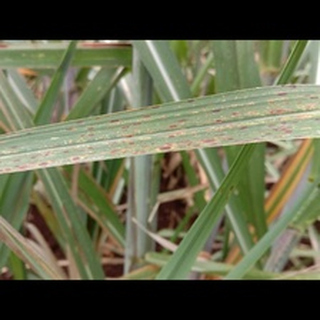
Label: sugarcane_rust